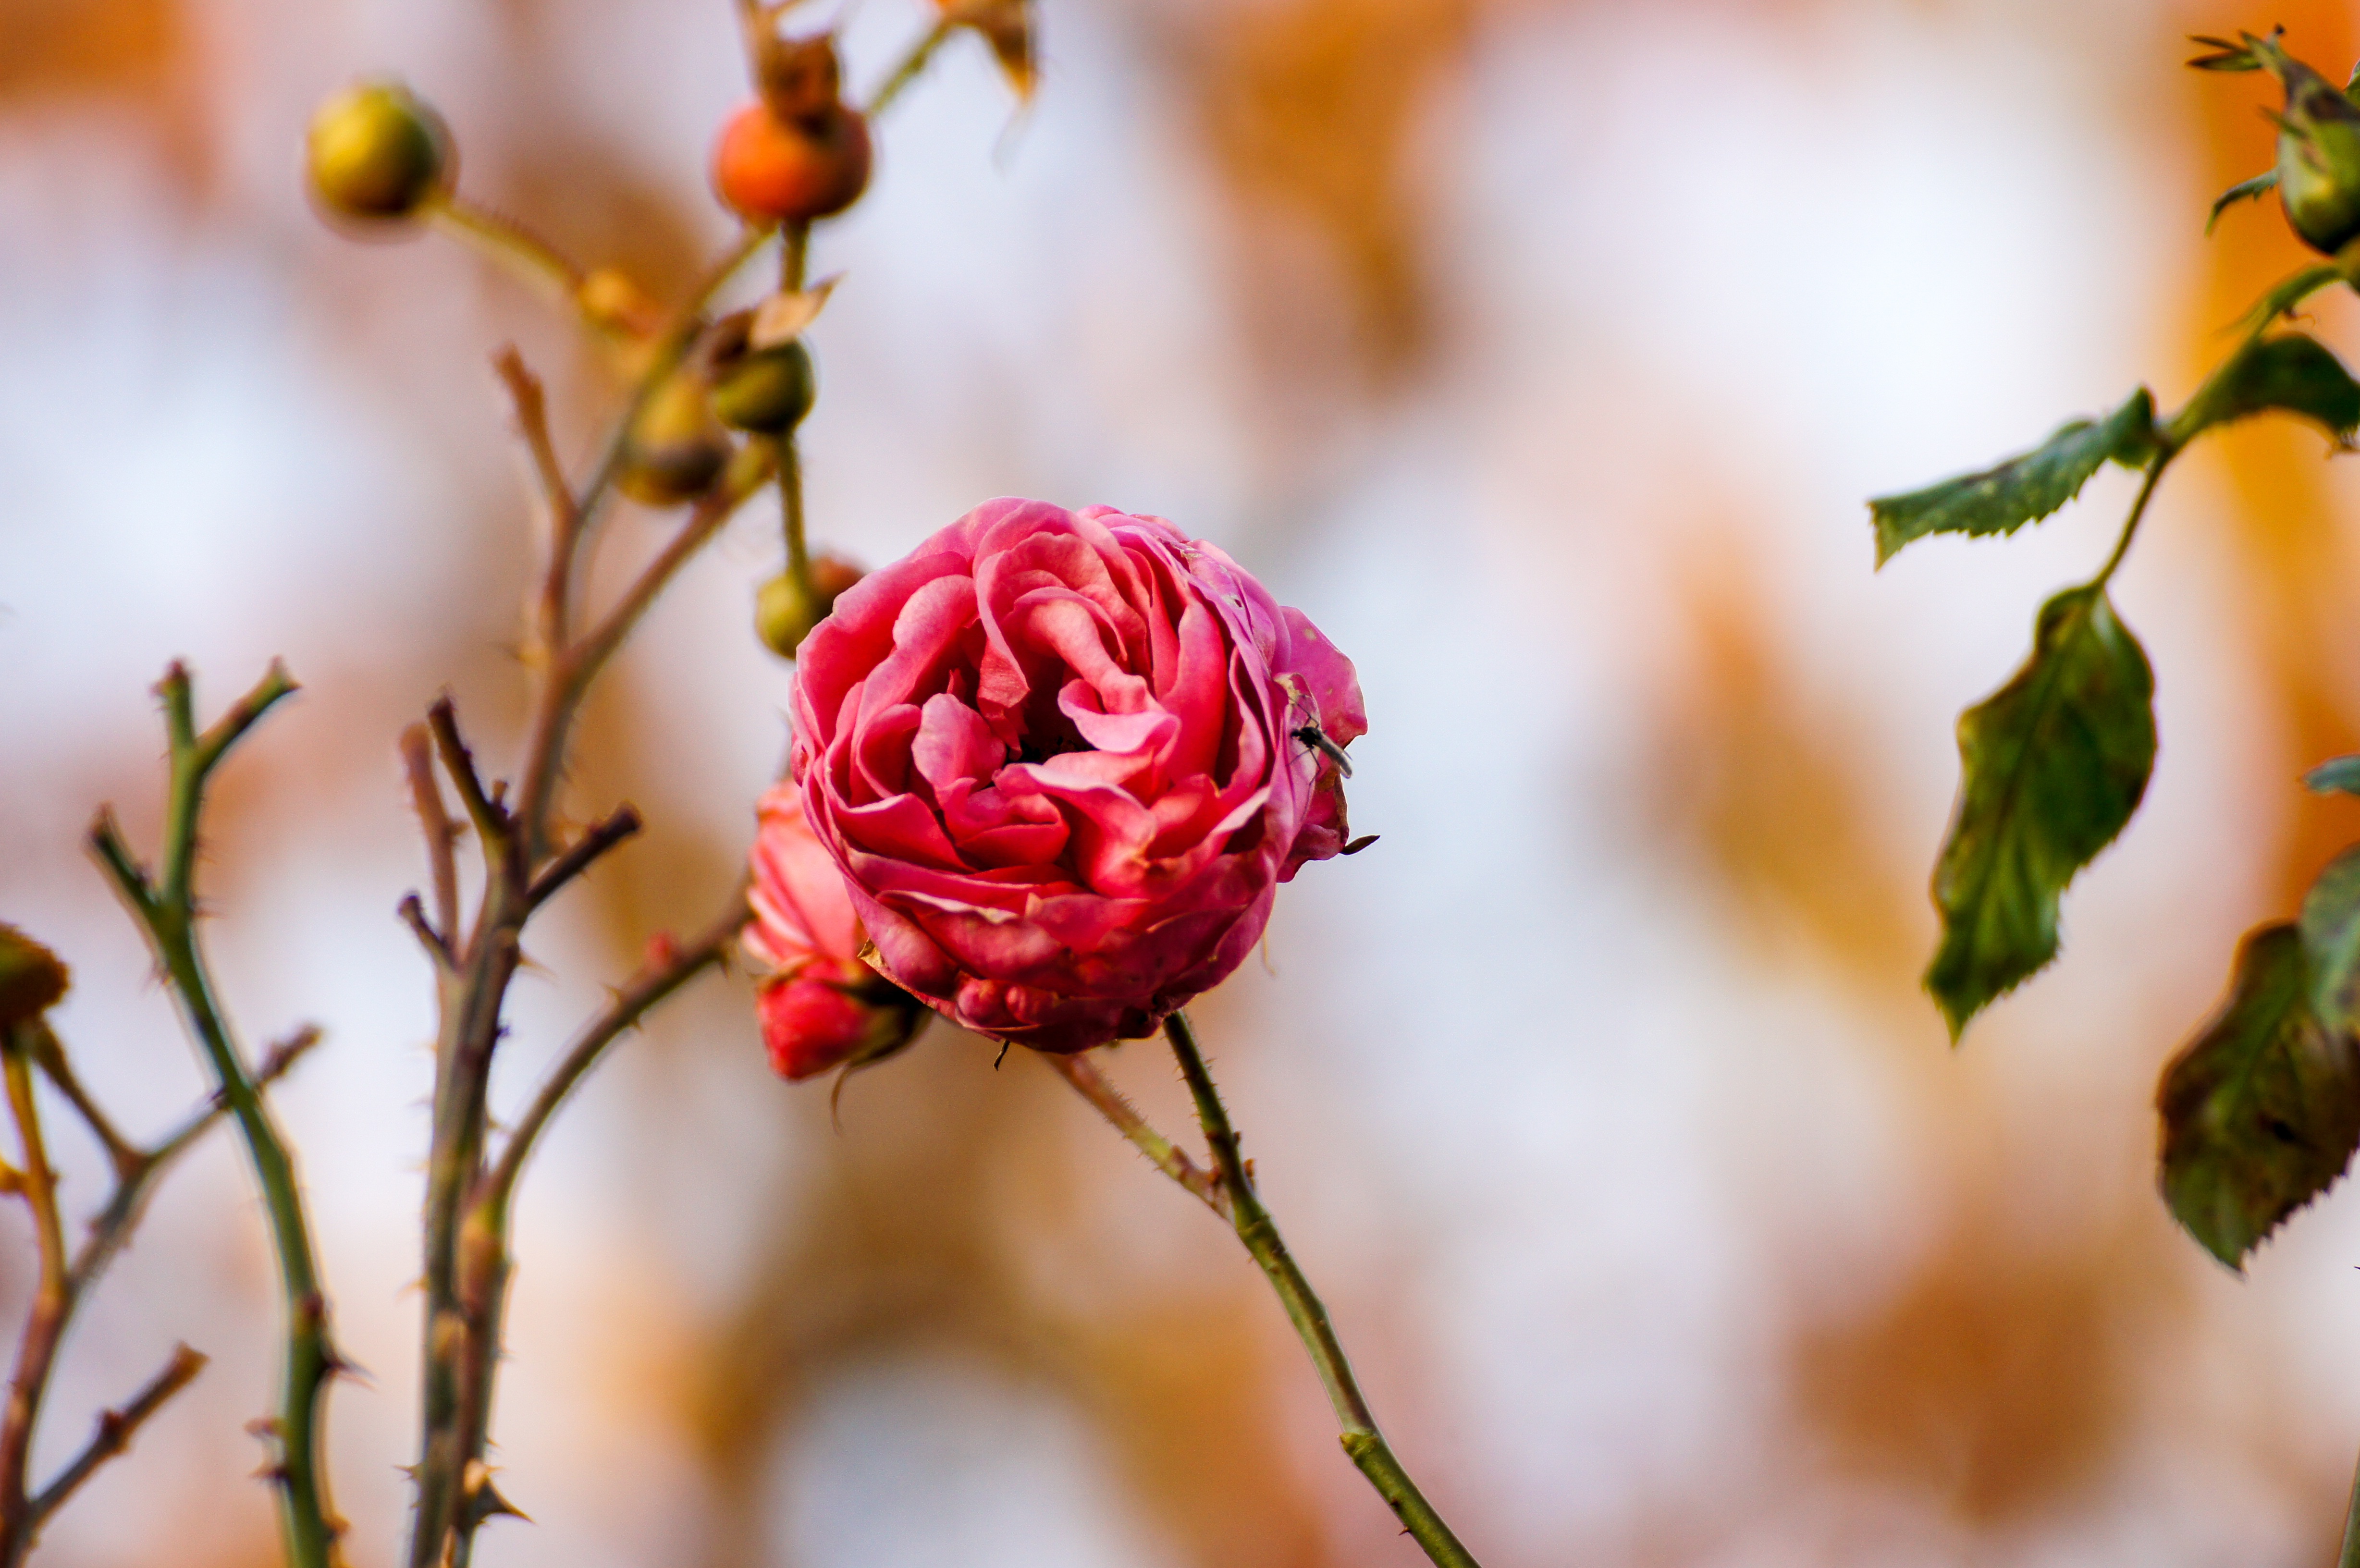
nature, branch, blossom, plant, leaf, flower, petal, bloom, rose, spring, red, autumn, romantic, botany, garden, pink, flora, flowers, close up, floristry, of course, fragrance, macro photography, rose blooms, pink roses, flowering plant, garden roses, rose family, plant stem, land plant